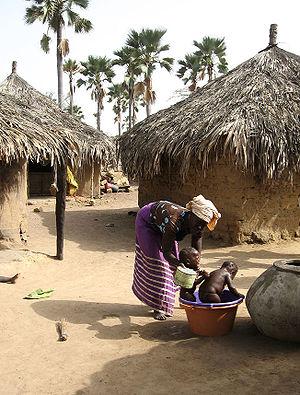
Soins aux enfants dans un village sérère du Siné Saloum, Sénégal
Les villages du Sénégal sont les cellules de base de l'administration territoriale du Sénégal. Ils sont constitués « par la réunion de plusieurs familles ou carrés en une seule agglomération ».